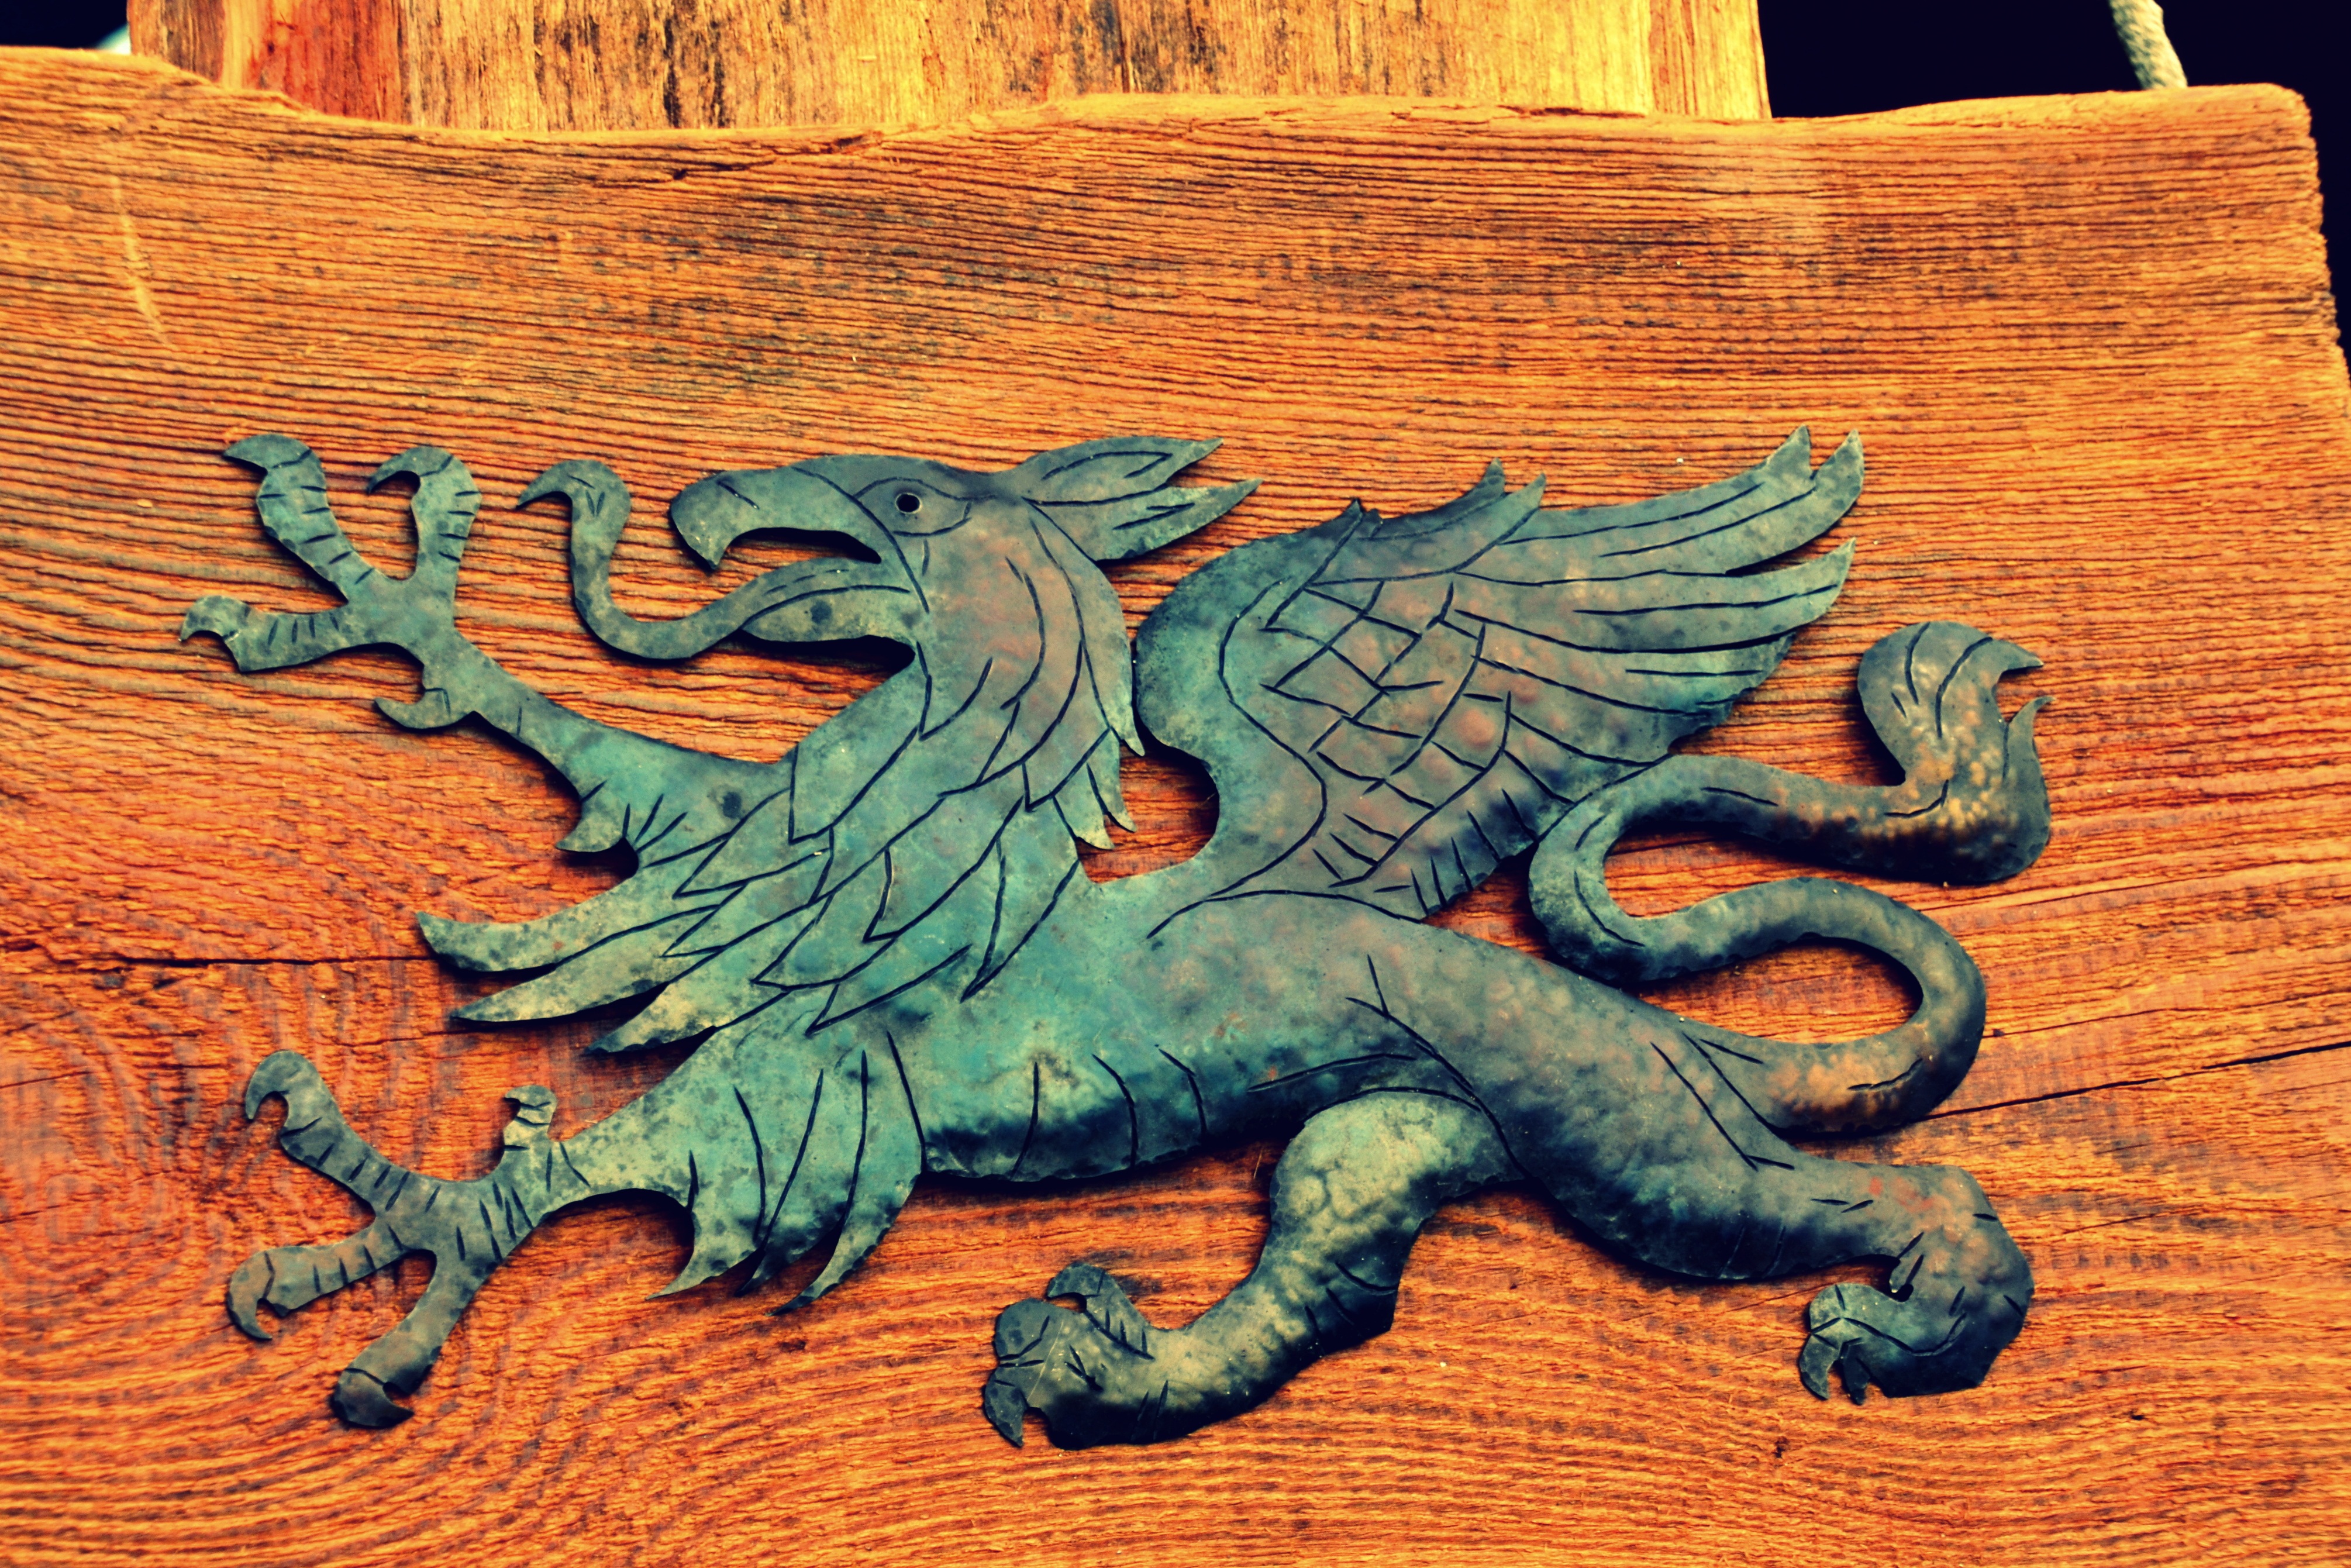
castle, lion, sword, art, knight, helm, shield, dragon, carving, middle ages, characters, armor, adler, coat of arms